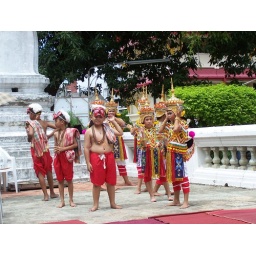
The boys in clown costume and the girls dressed as swan maidens.